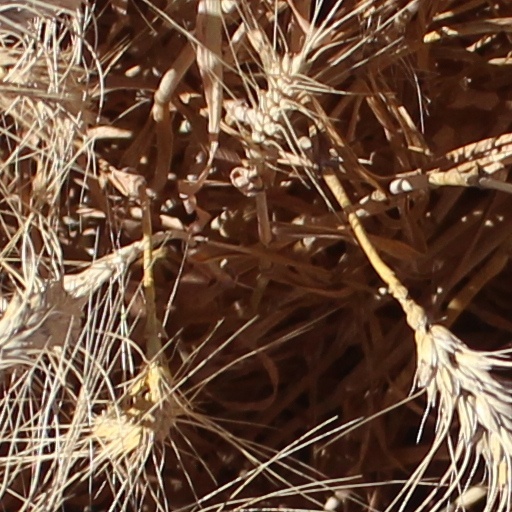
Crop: wheat